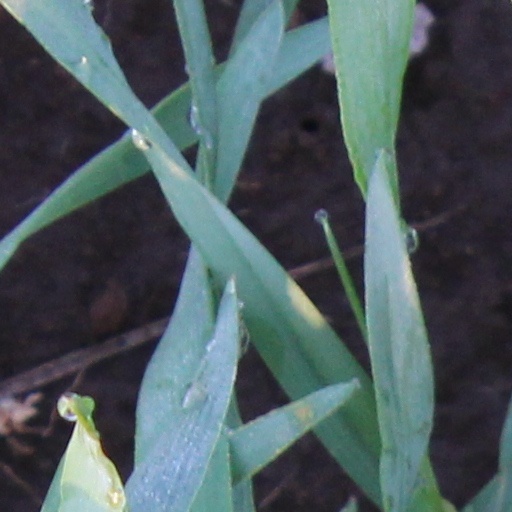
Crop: wheat